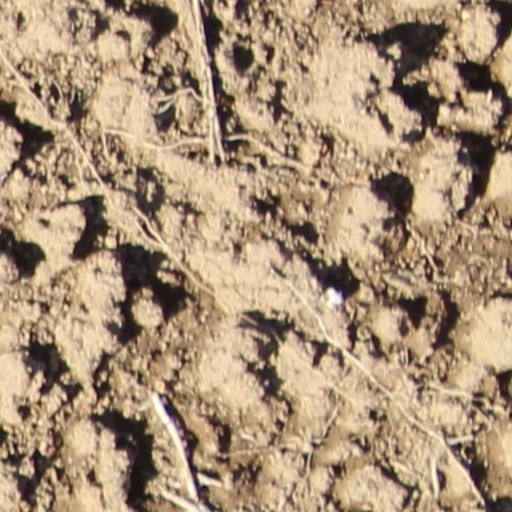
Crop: wheat